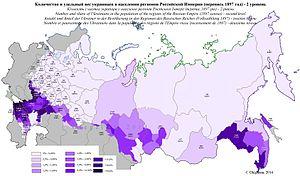
Nombre et pourcentage des Ukrainiens dans la population des régions de l'Empire russe (recensement de 1897)